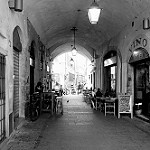
Label: street